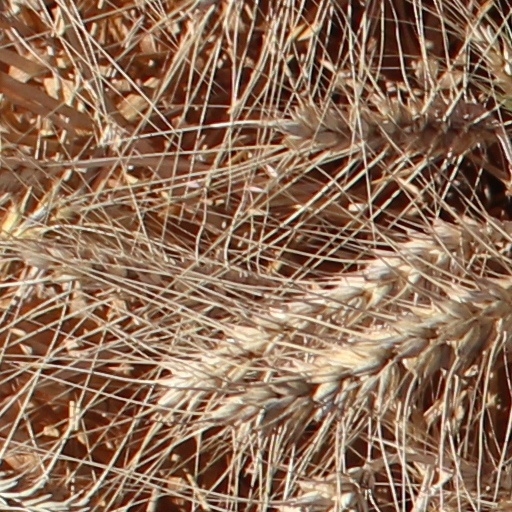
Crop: wheat